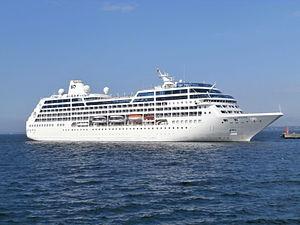
Princess Cruises est une compagnie maritime américaine spécialisée dans les croisières. Elle appartient au groupe Carnival Group, qui détient également d’autres compagnies dont Carnival Cruise Lines, la Cunard, la Holland America Line et Costa Croisières.